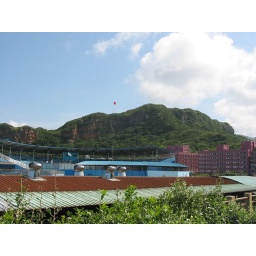
The building in blue is Yeliou ocean park.